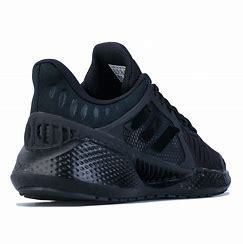
Brand: adidas
Model: Climacool Vent